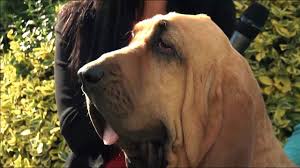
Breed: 207-n000044-bloodhound